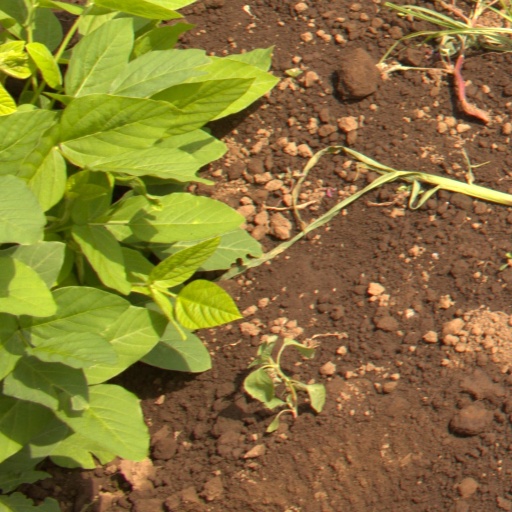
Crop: soybean